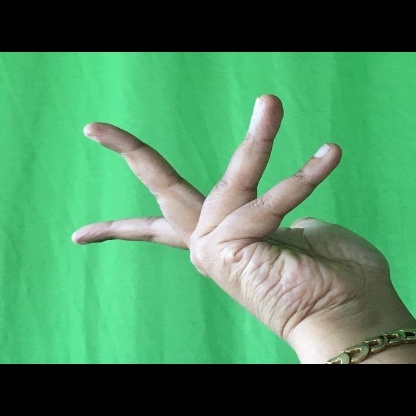
Mudra: Alapadmam